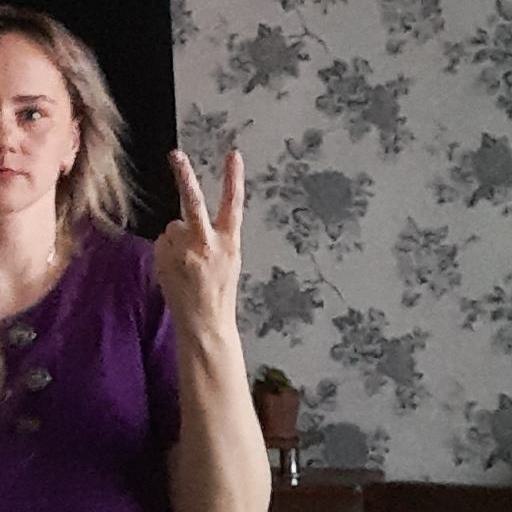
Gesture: peace_inverted